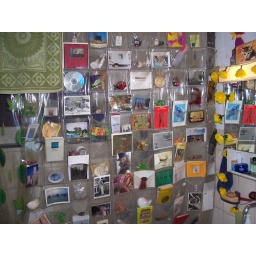
Our shower curtain and mirror above the sink